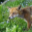
Label: fox